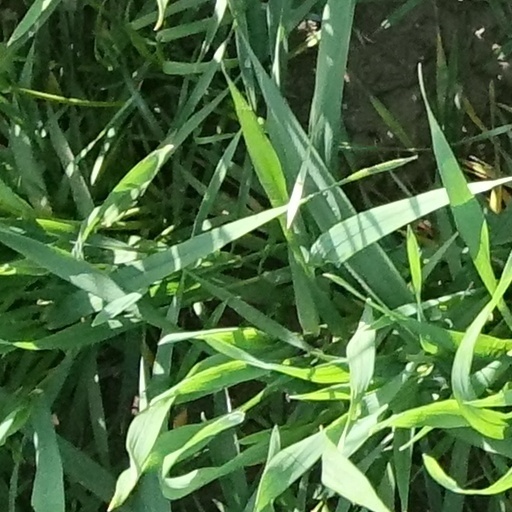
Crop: wheat